Natalia Russkikh

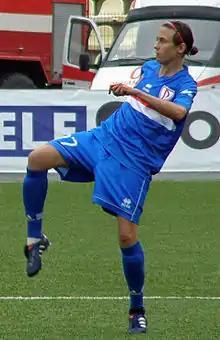

Natalia Russkikh is a former Tajikistani-Russian football defender, who played for Zorky Krasnogorsk in the Russian Championship. A former player of Lada Togliatti, she has won the Championship and played the UEFA Champions League with both teams.